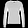
Label: Pullover